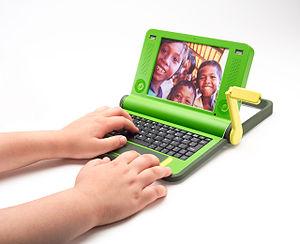
Le XO-1 est un ordinateur portable conçu dans le cadre du projet One Laptop per Child par des membres du MIT.